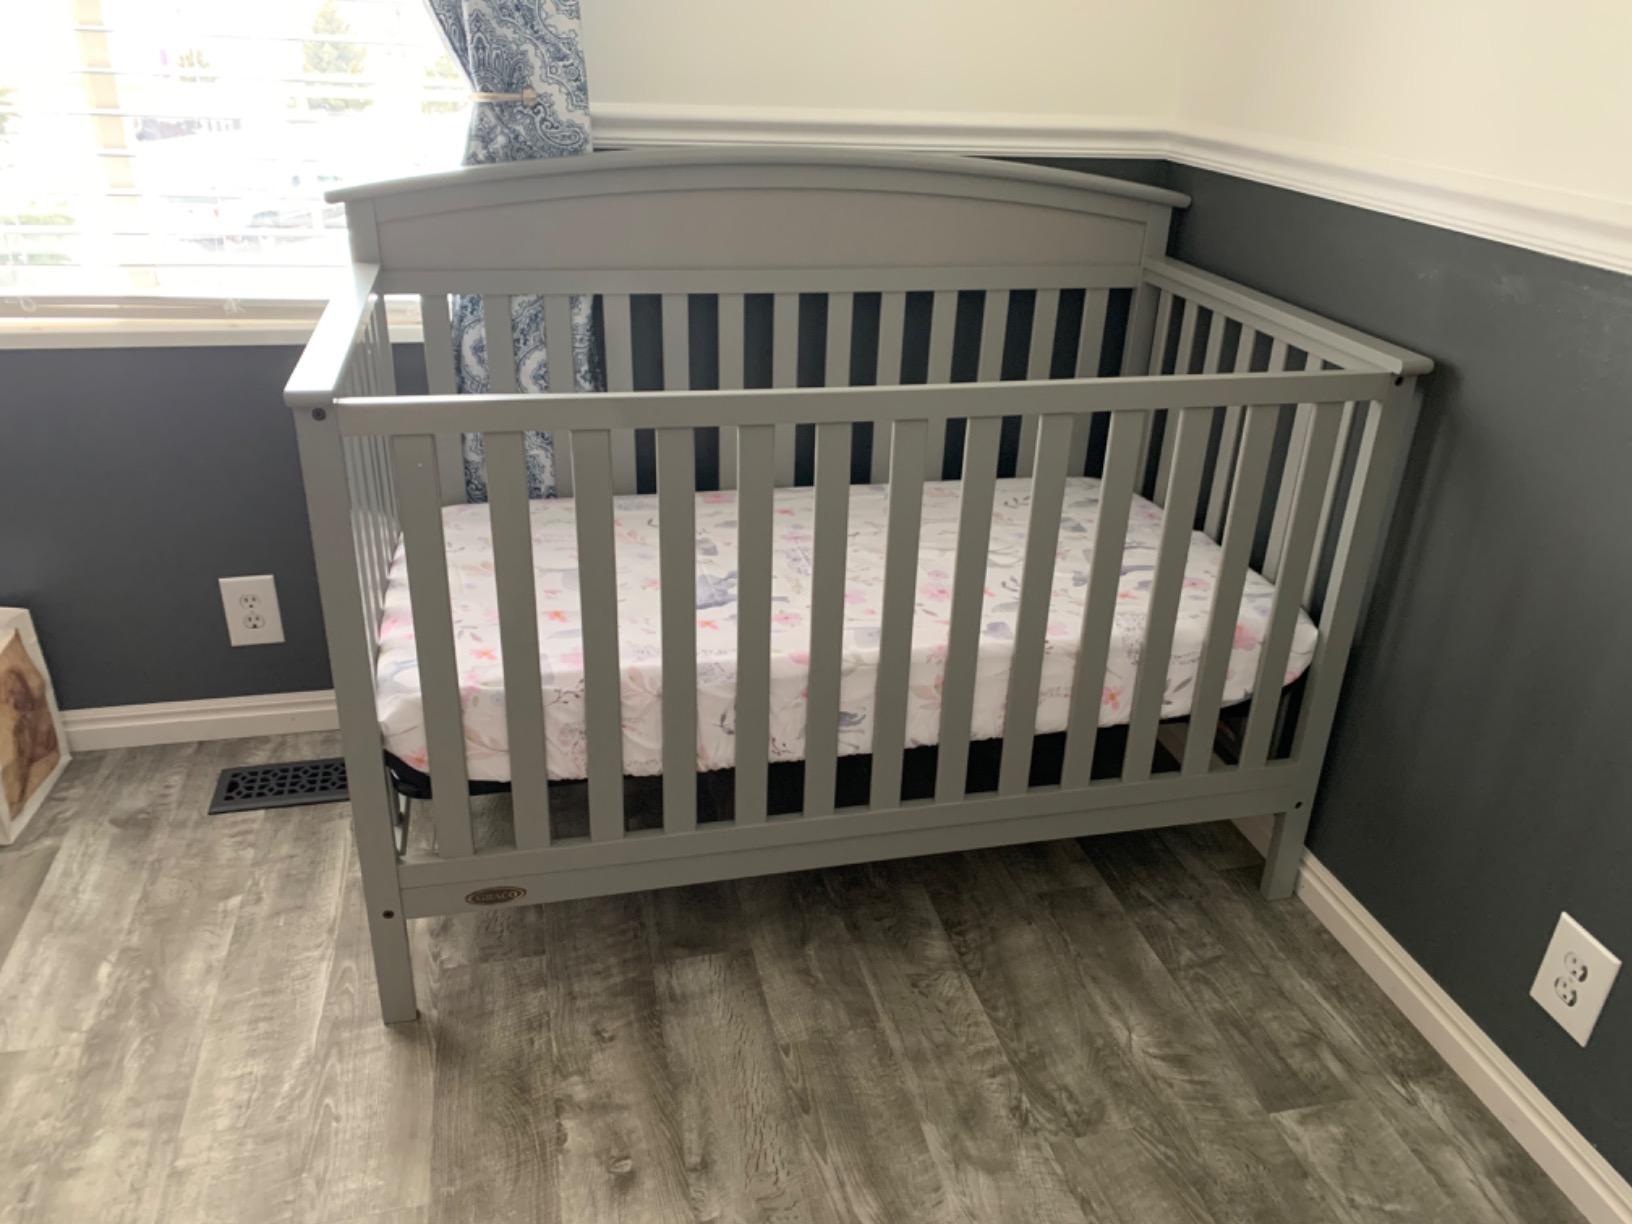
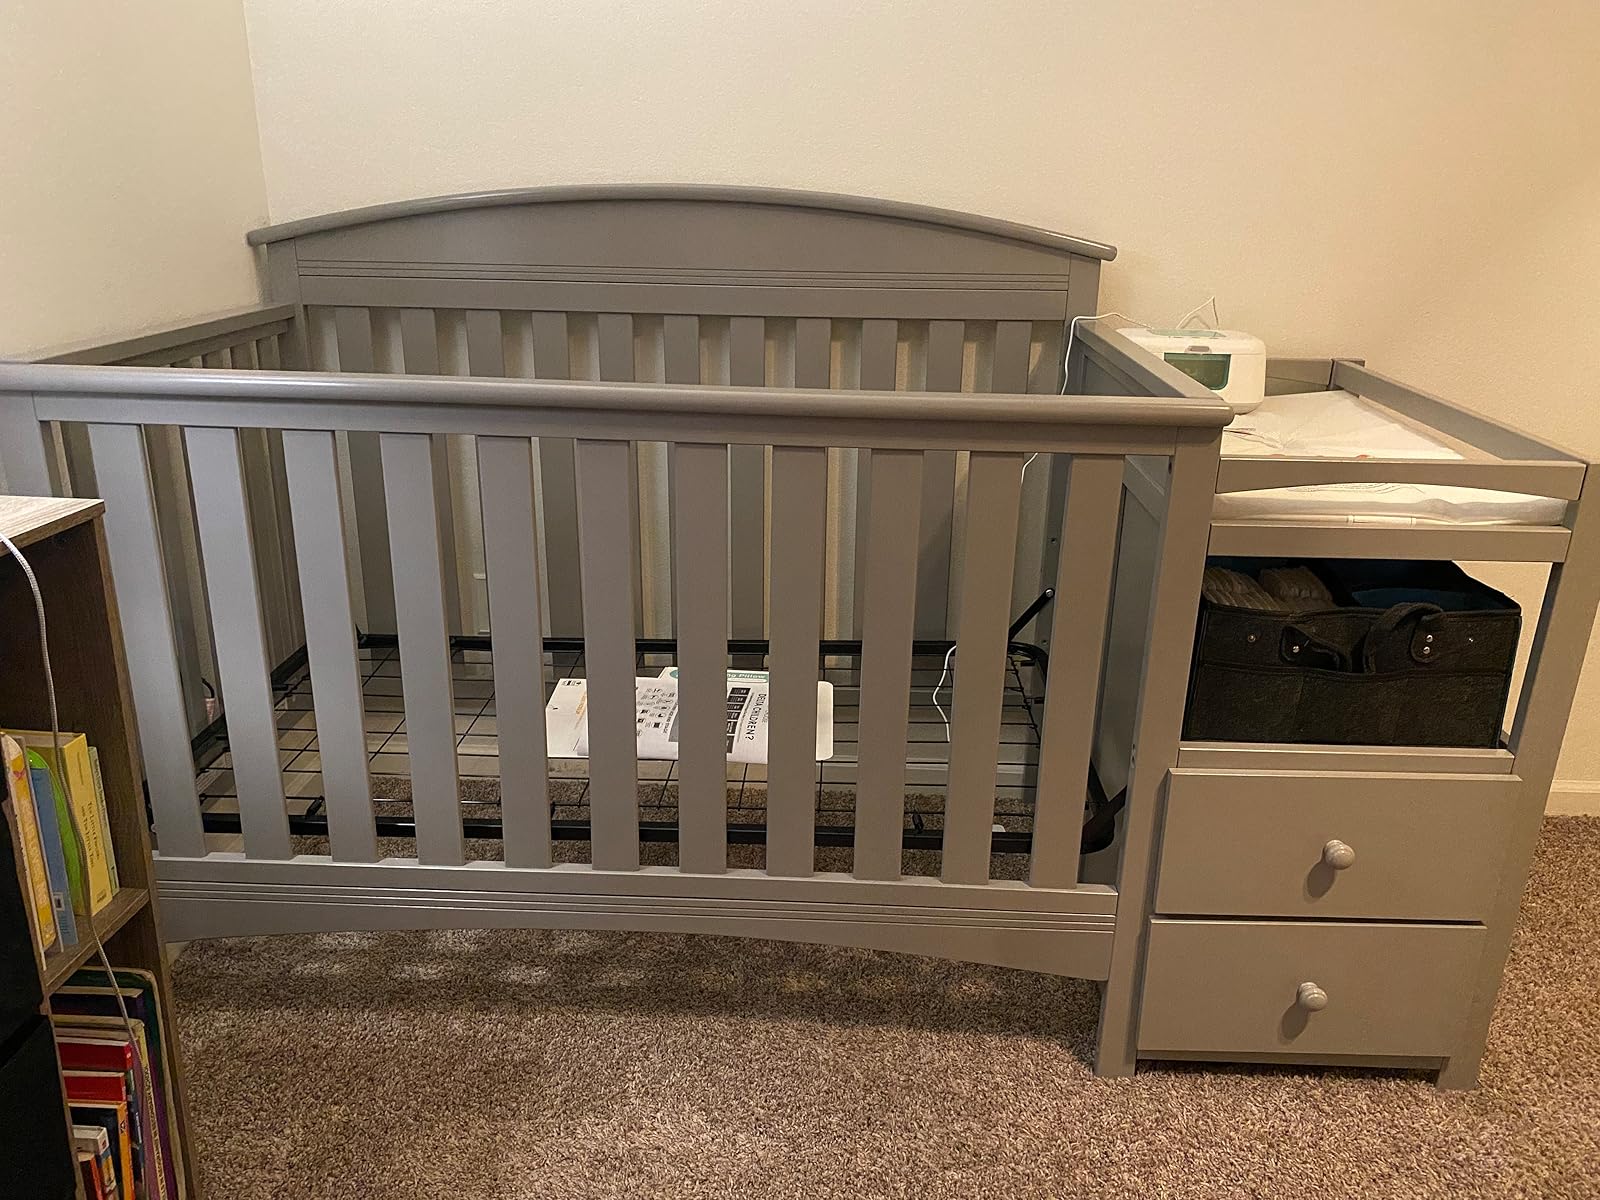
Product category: products_crib
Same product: no